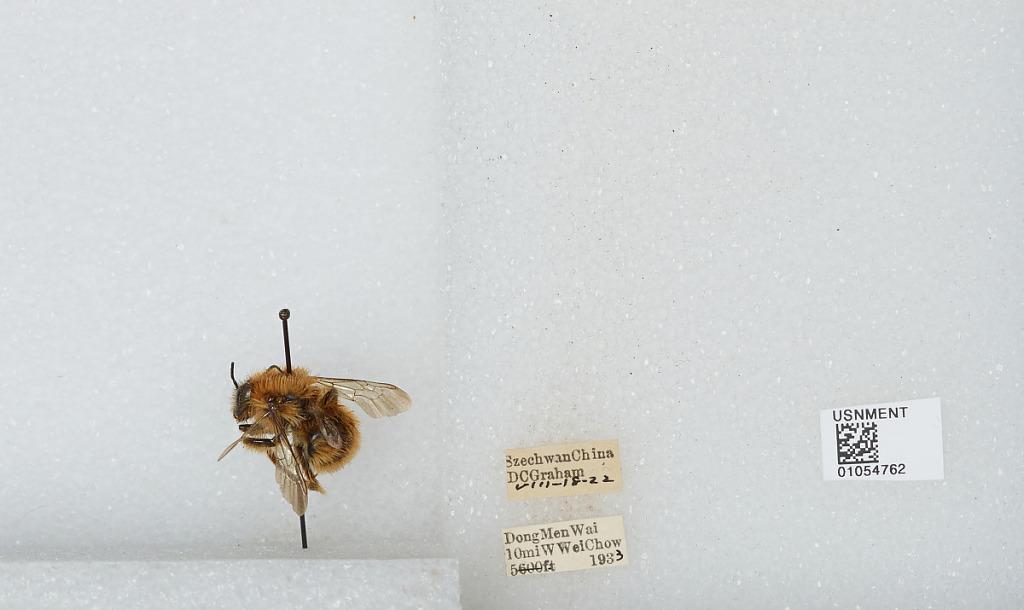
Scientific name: Bombus sp.
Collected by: D. Graham
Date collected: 1933-8-18
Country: China
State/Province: Sichuan
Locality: Dong Men Wai 10 miles West Wei Chow